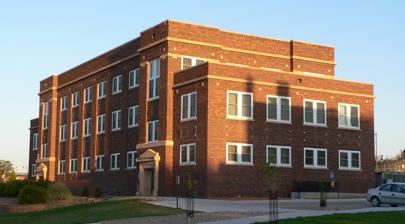
Building: Miller Hall (Chadron, Nebraska)
Country: United States of America
Year built: 1920
United States historic place Miller Hall U.S. National Register of Historic Places Show map of Nebraska Show map of the United States Location 10th and Main Sts., Chadron, Nebraska Coordinates 42°51′51″N 103°00′03″W / 42.864167°N 103.000833°W / 42.864167; -103.000833 Area less than one acre Built 1920 Architect James C. Stitt MPS Chadron State College Historic Buildings TR NRHP reference No. 83001085 Added to NRHP September 8, 1983 Miller Hall , on the campus of Chadron State College in Chadron, Nebraska , was built in 1920 and was listed on the National Register of Historic Places in 1983. It was designed by architect James C. Stitt .  It was the first gymnasium building in western Nebraska. It now provides academic offices, classrooms and IT for Chadron State College . References